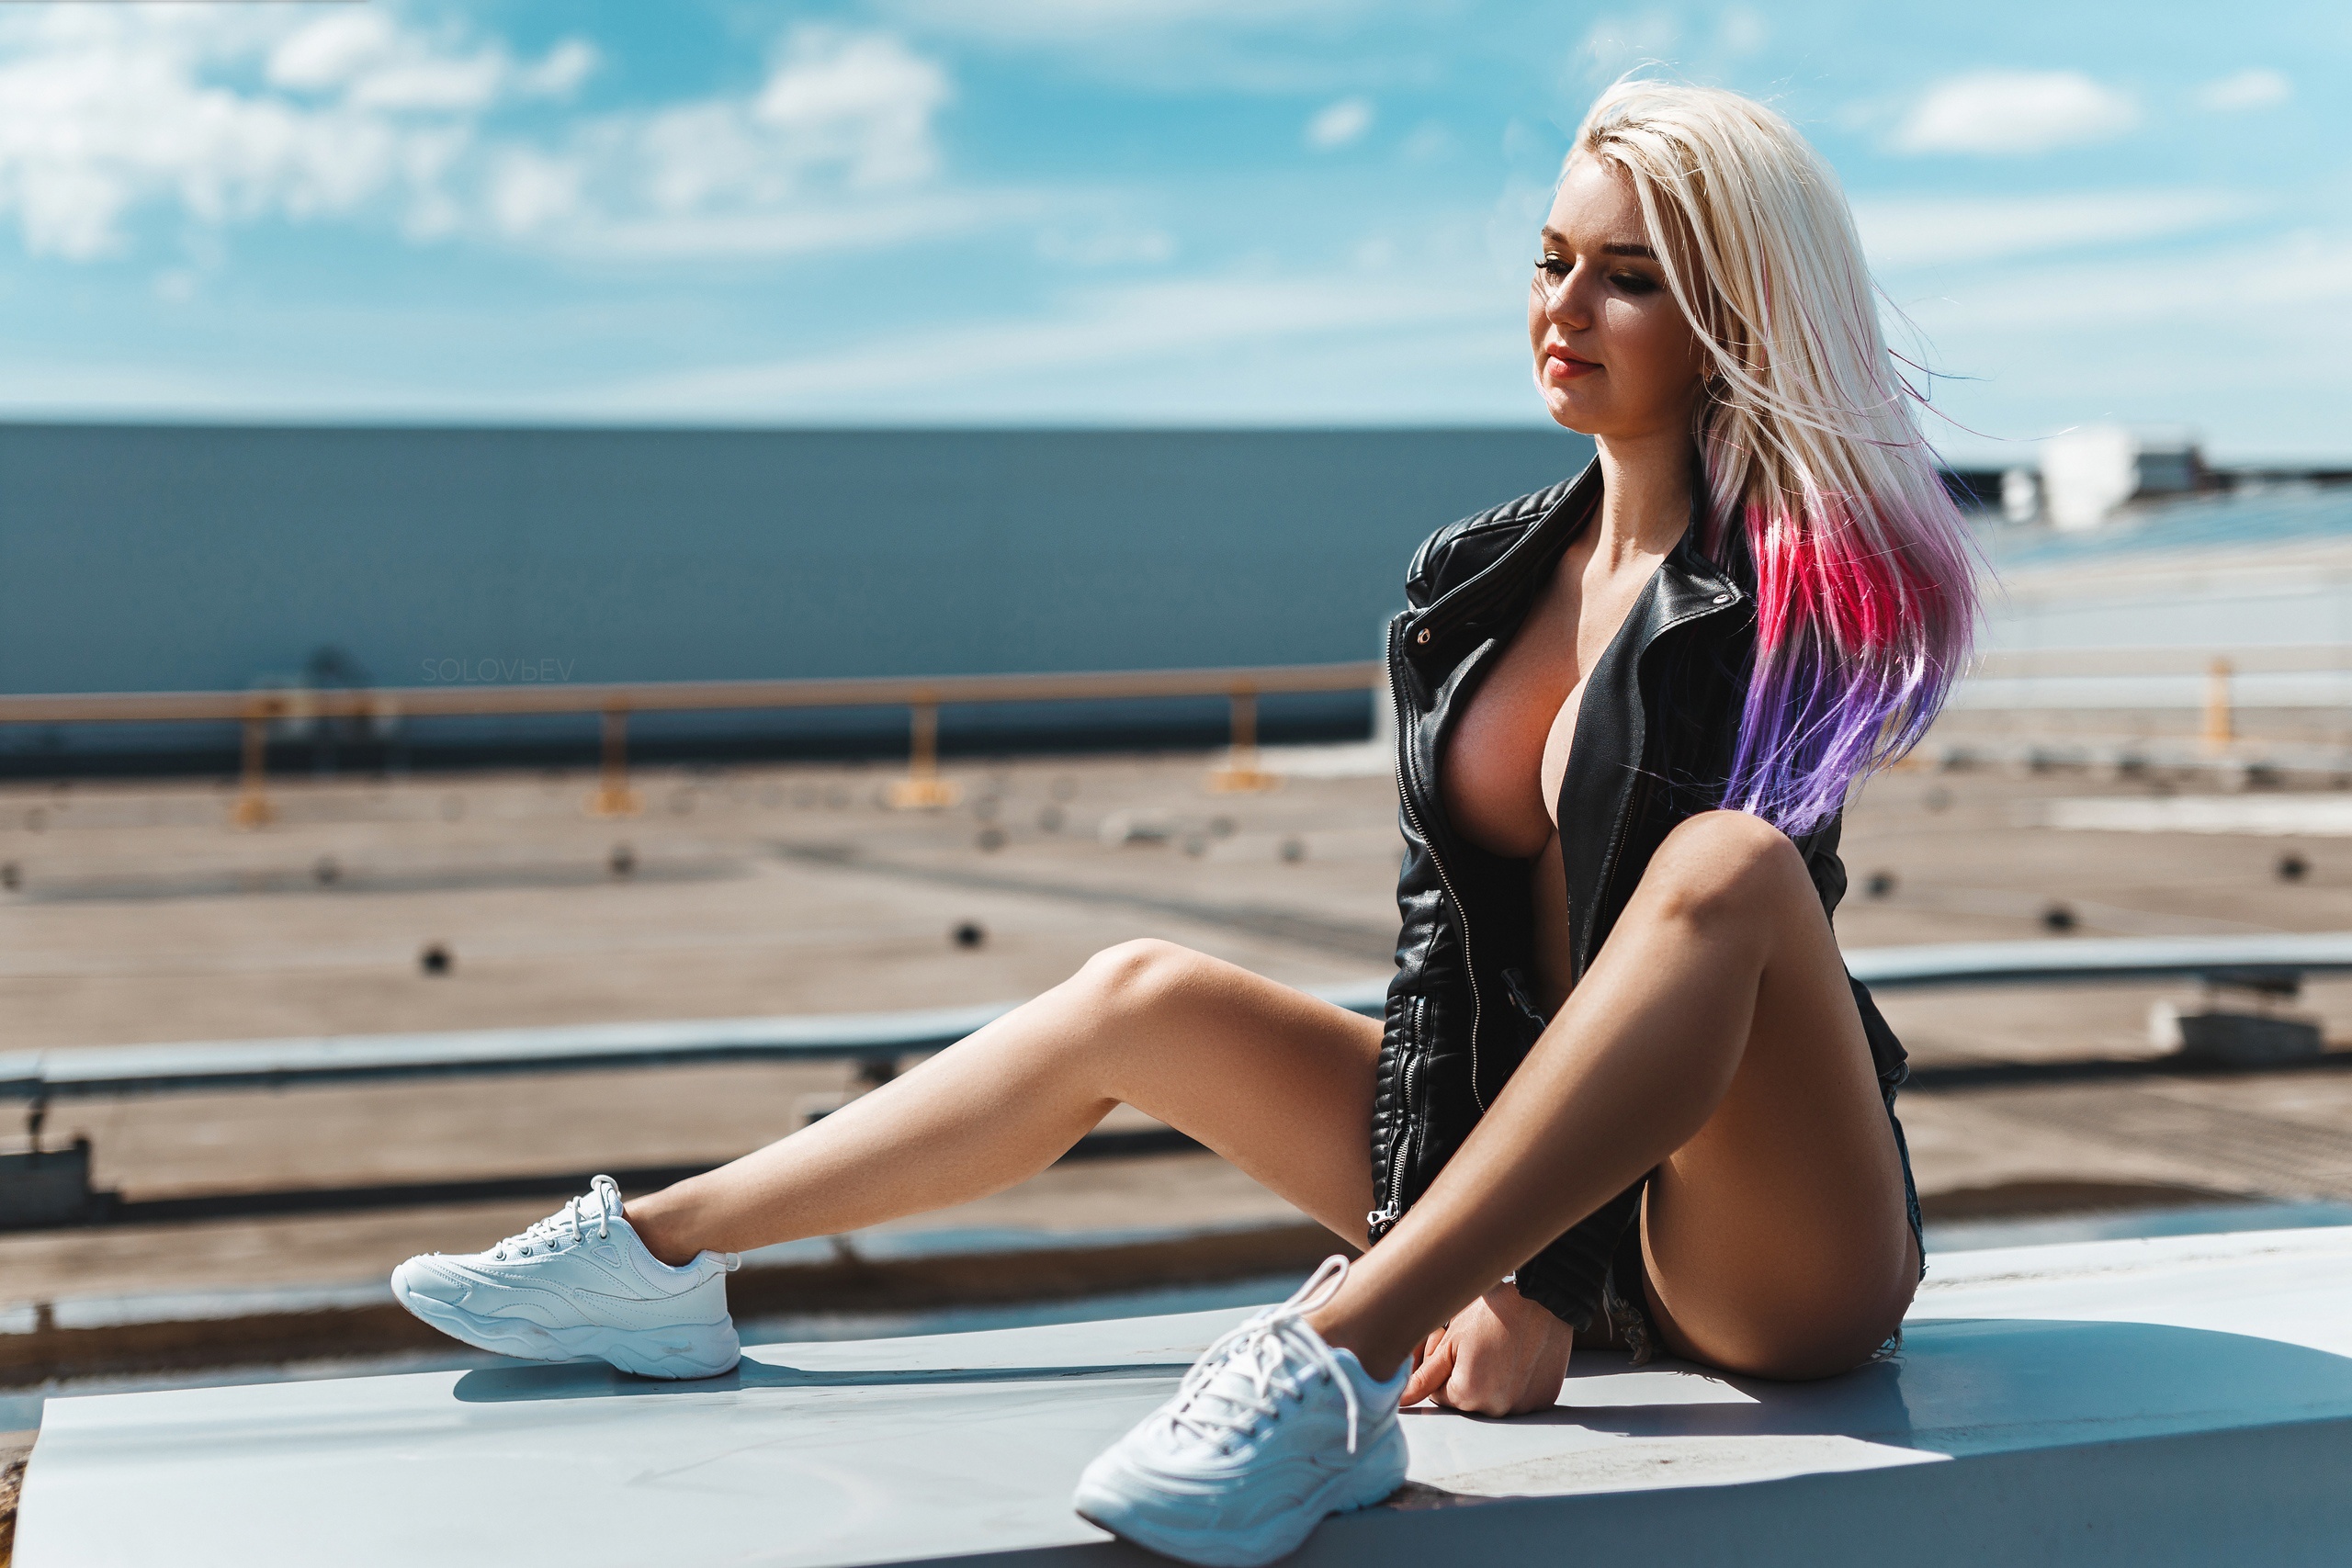
women, lady, model, person, photography, wallpaper, hair, hairstyle, cloud, sky, leg, dress, flash photography, knee, thigh, street fashion, swimwear, sunlight, waist, leisure, sportswear, eyewear, happy, travel, sneakers, sports equipment, recreation, electric blue, foot, human leg, fun, long hair, calf, physical fitness, blond, barefoot, brown hair, fashion model, sitting, sports, horizon, brassiere, ocean, sandal, individual sports, vacation, photo shoot, sea, competition, ankle, sun tanning, tourism